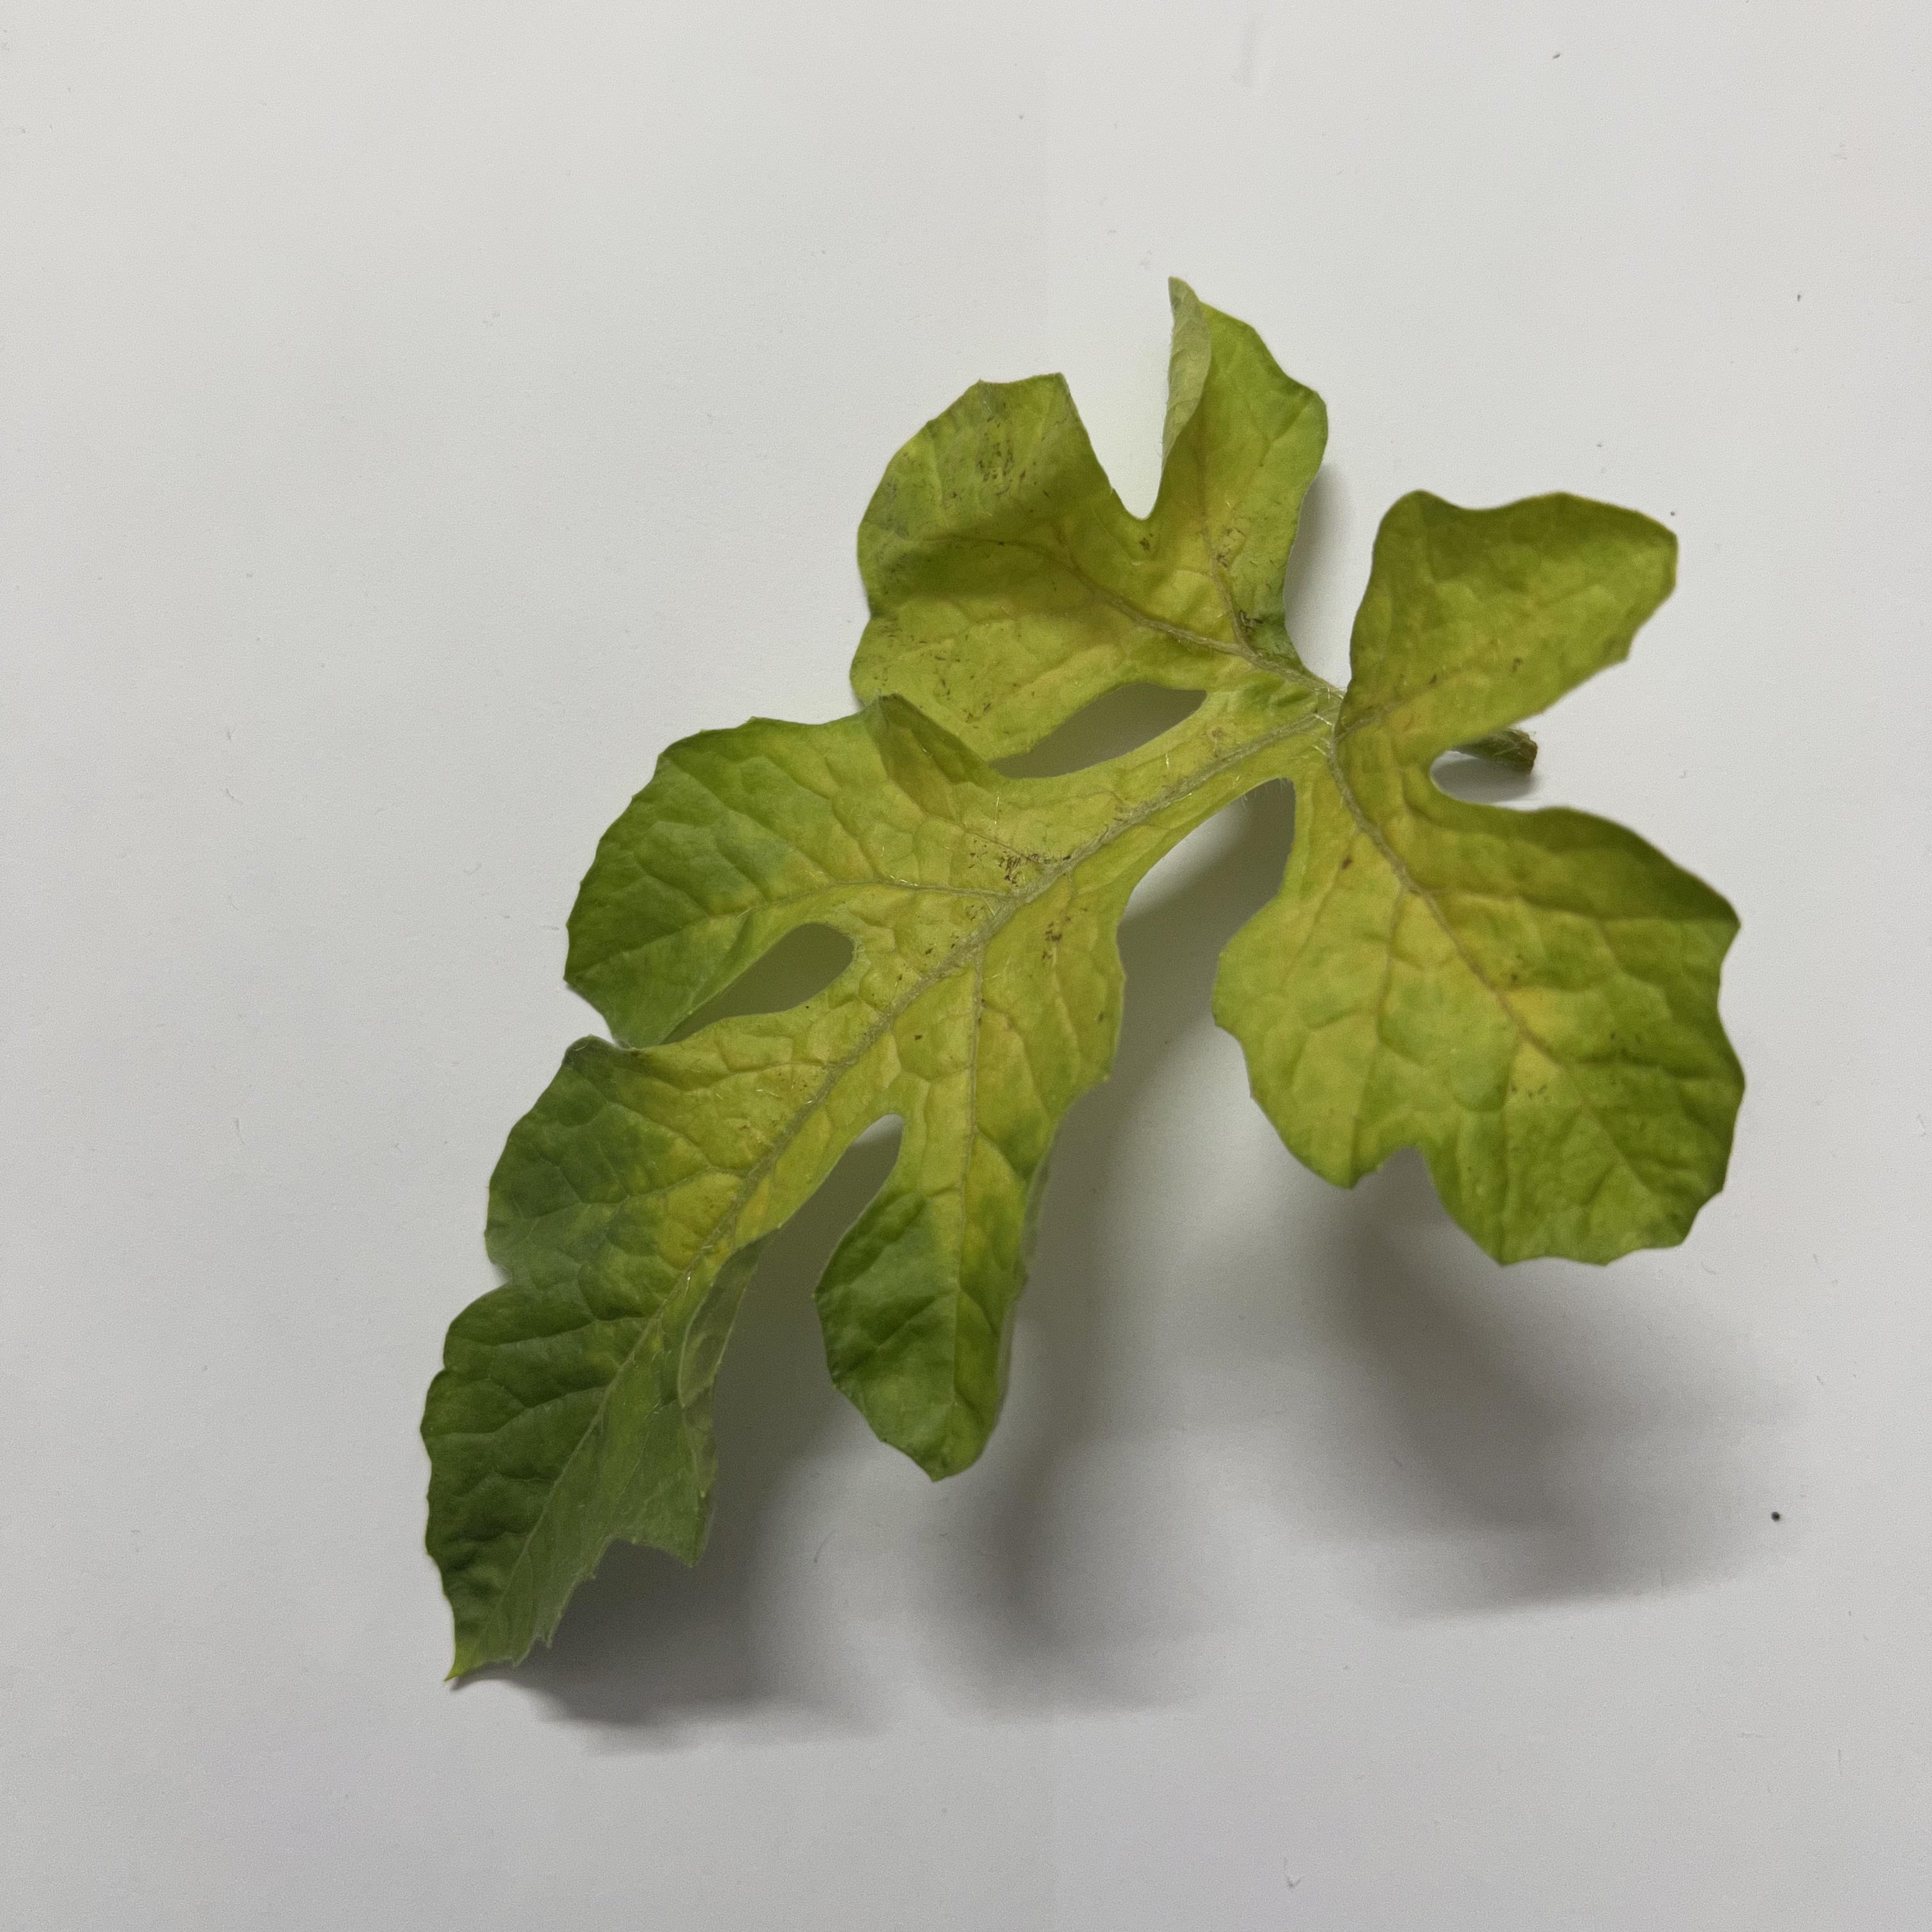
Label: Mosaic_Virus